Wild Honey (1918 film)

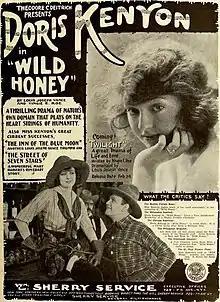
period advertisement

Wild Honey is a 1918 silent film western directed by Francis J. Grandon and starring Doris Kenyon.